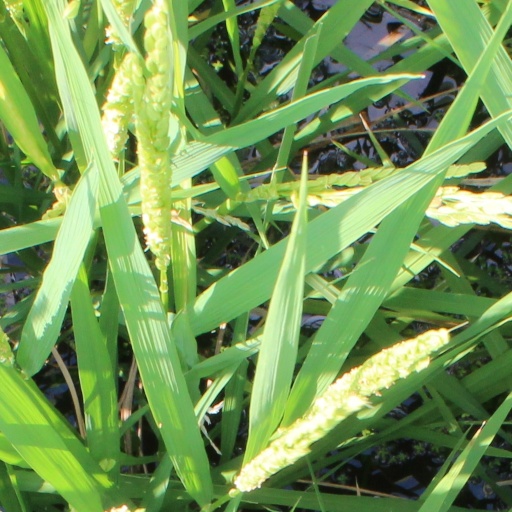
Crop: rice